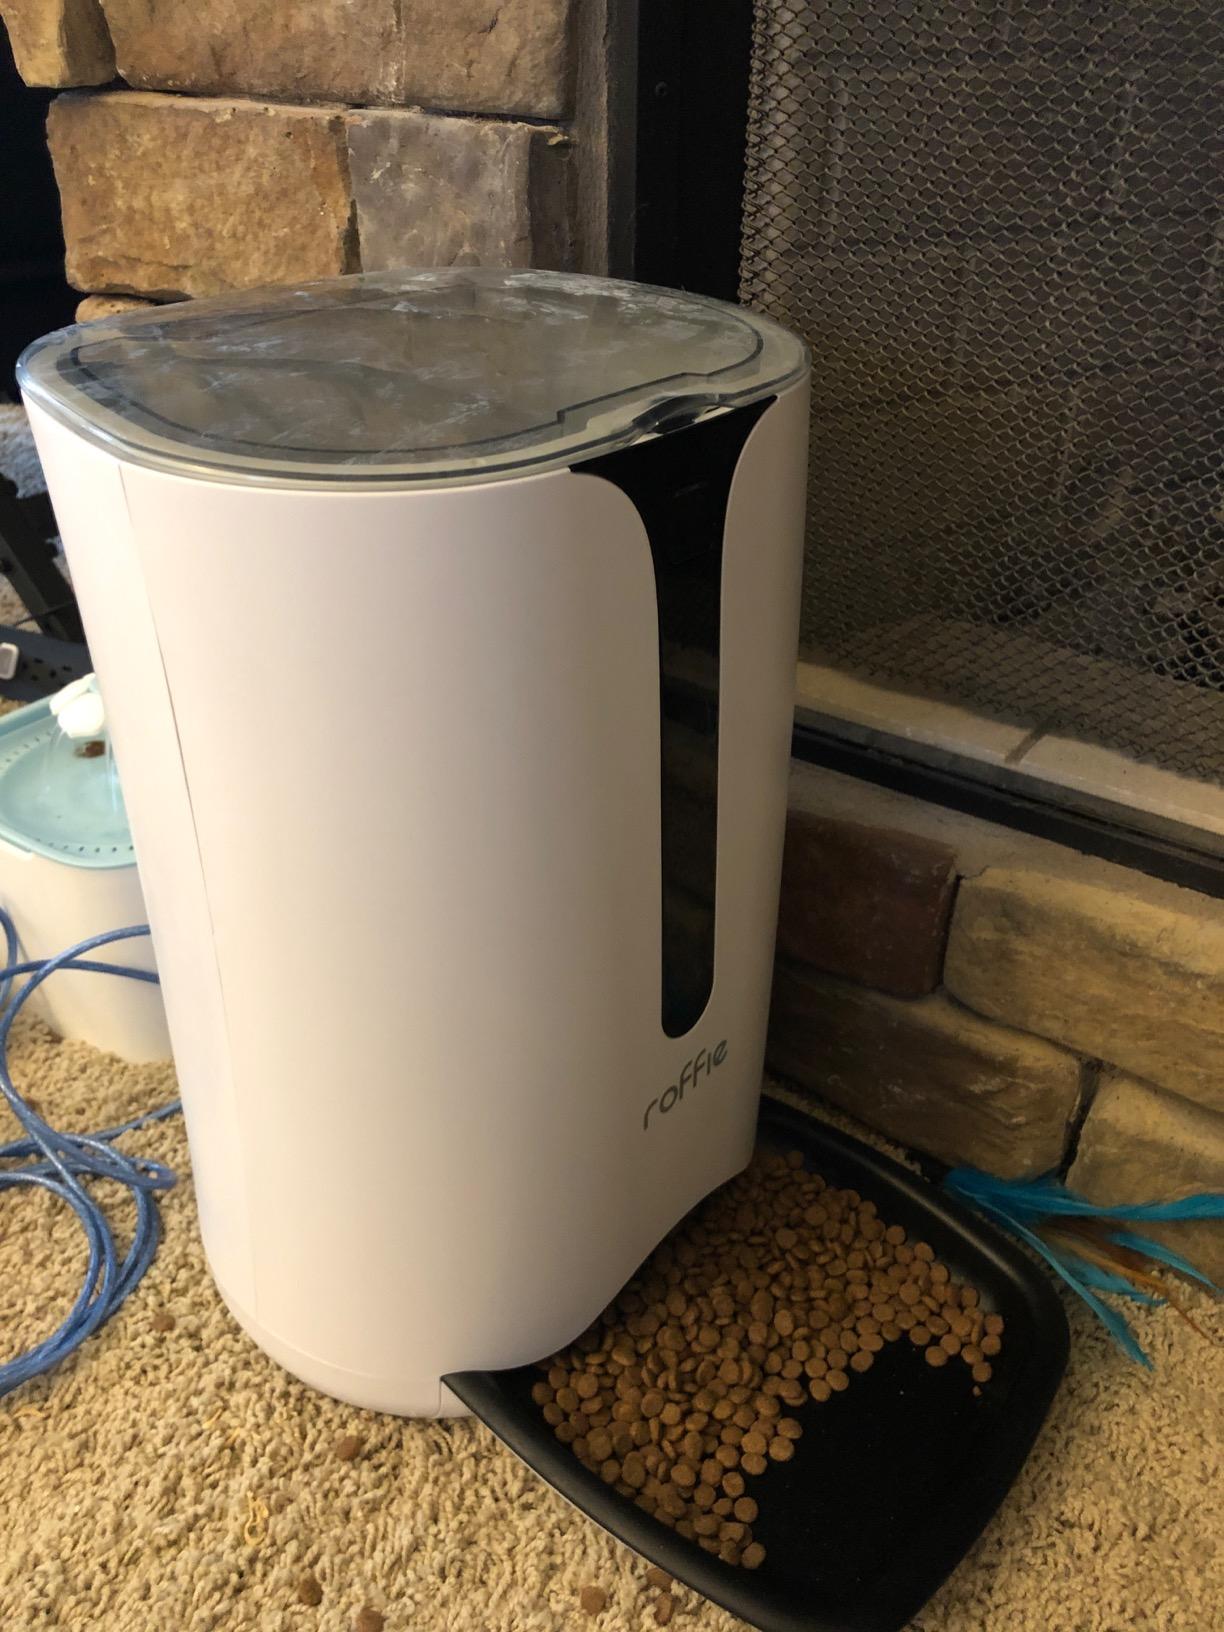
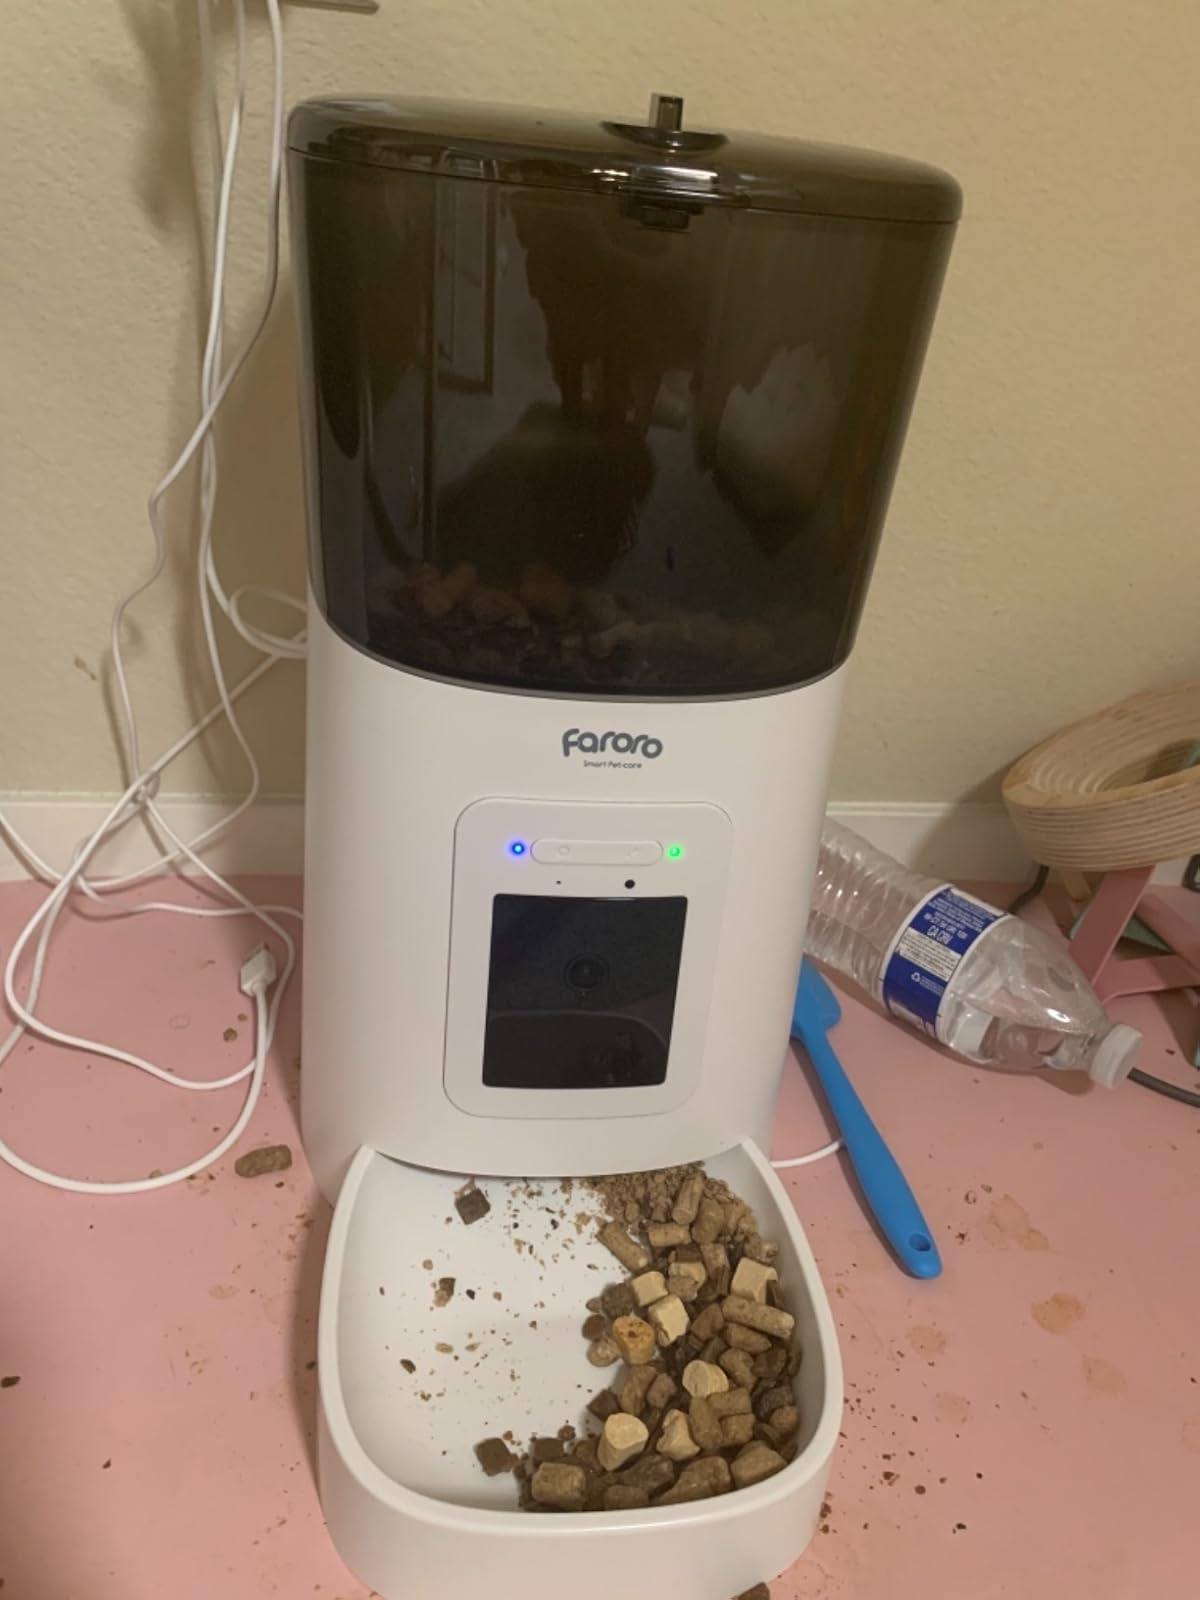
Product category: items_feeder
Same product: no